028

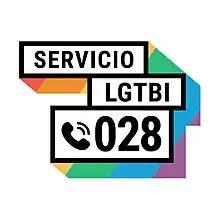
028 rainbow service.

028 rainbow service is an emergency telephone, email and instant messaging service in Spain for victims of hate crimes or discrimination based on queerphobia. Its implementation was announced for Summer 2022 by Equality Minister Irene Montero in a press conference held on May 17, on the International Day Against Homophobia, Biphobia and Transphobia. It started operations on July 4, 2023. The number was selected as a reference to June 28, International LGBT Pride Day.